Campanula punctata

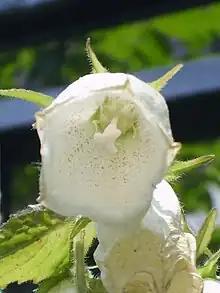

The flowers bloom from June to August. They are bell-shaped and pendent. The colors range from white to pale pink. There are red spots inside the flower along with hairs.